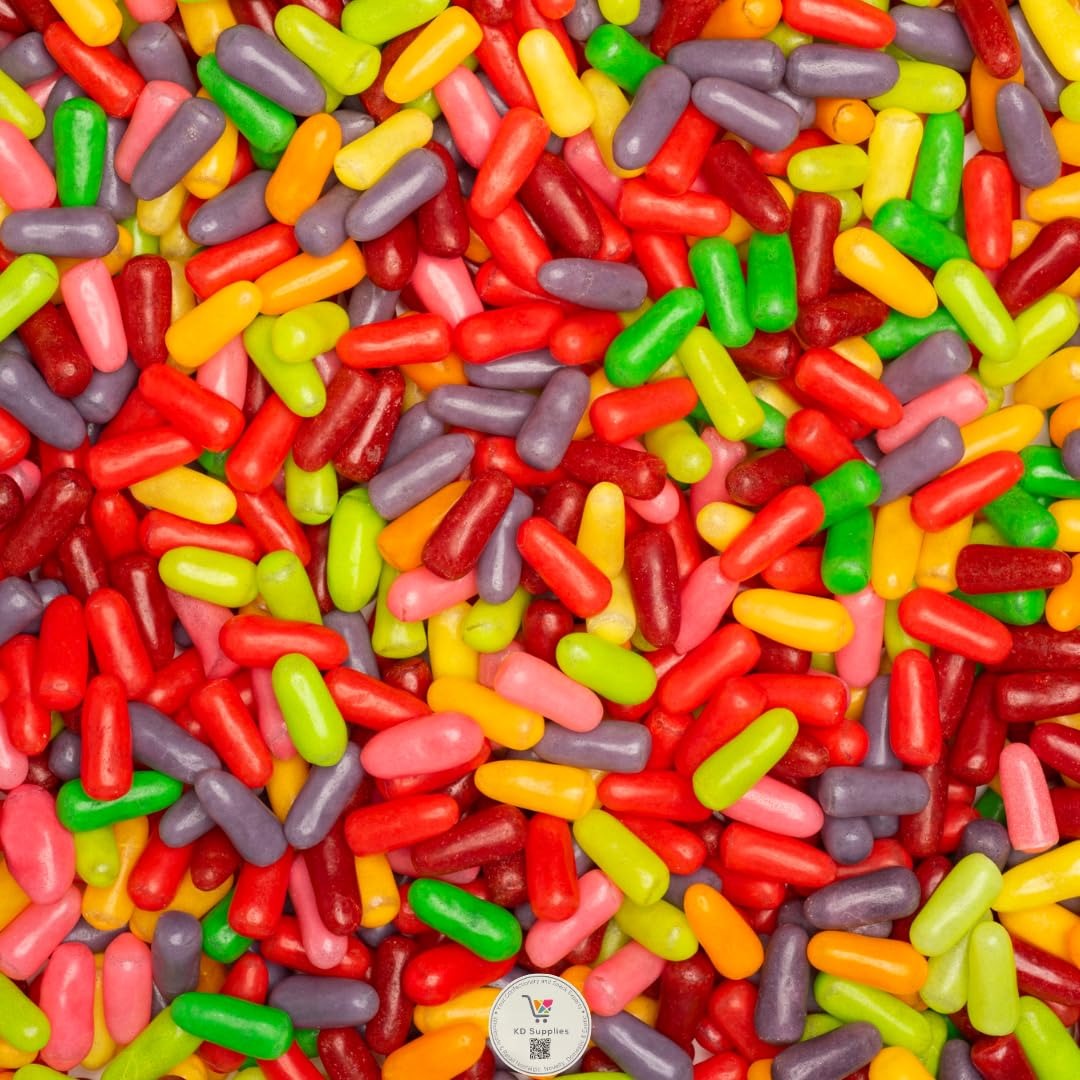
Item Name: Mike and Ike Assorted Fruit Flavored Chewy Candy Bulk - Pack of 2 lb (Mega Mix Sour)
Value: 32.0
Unit: Ounce

Price: 23.99